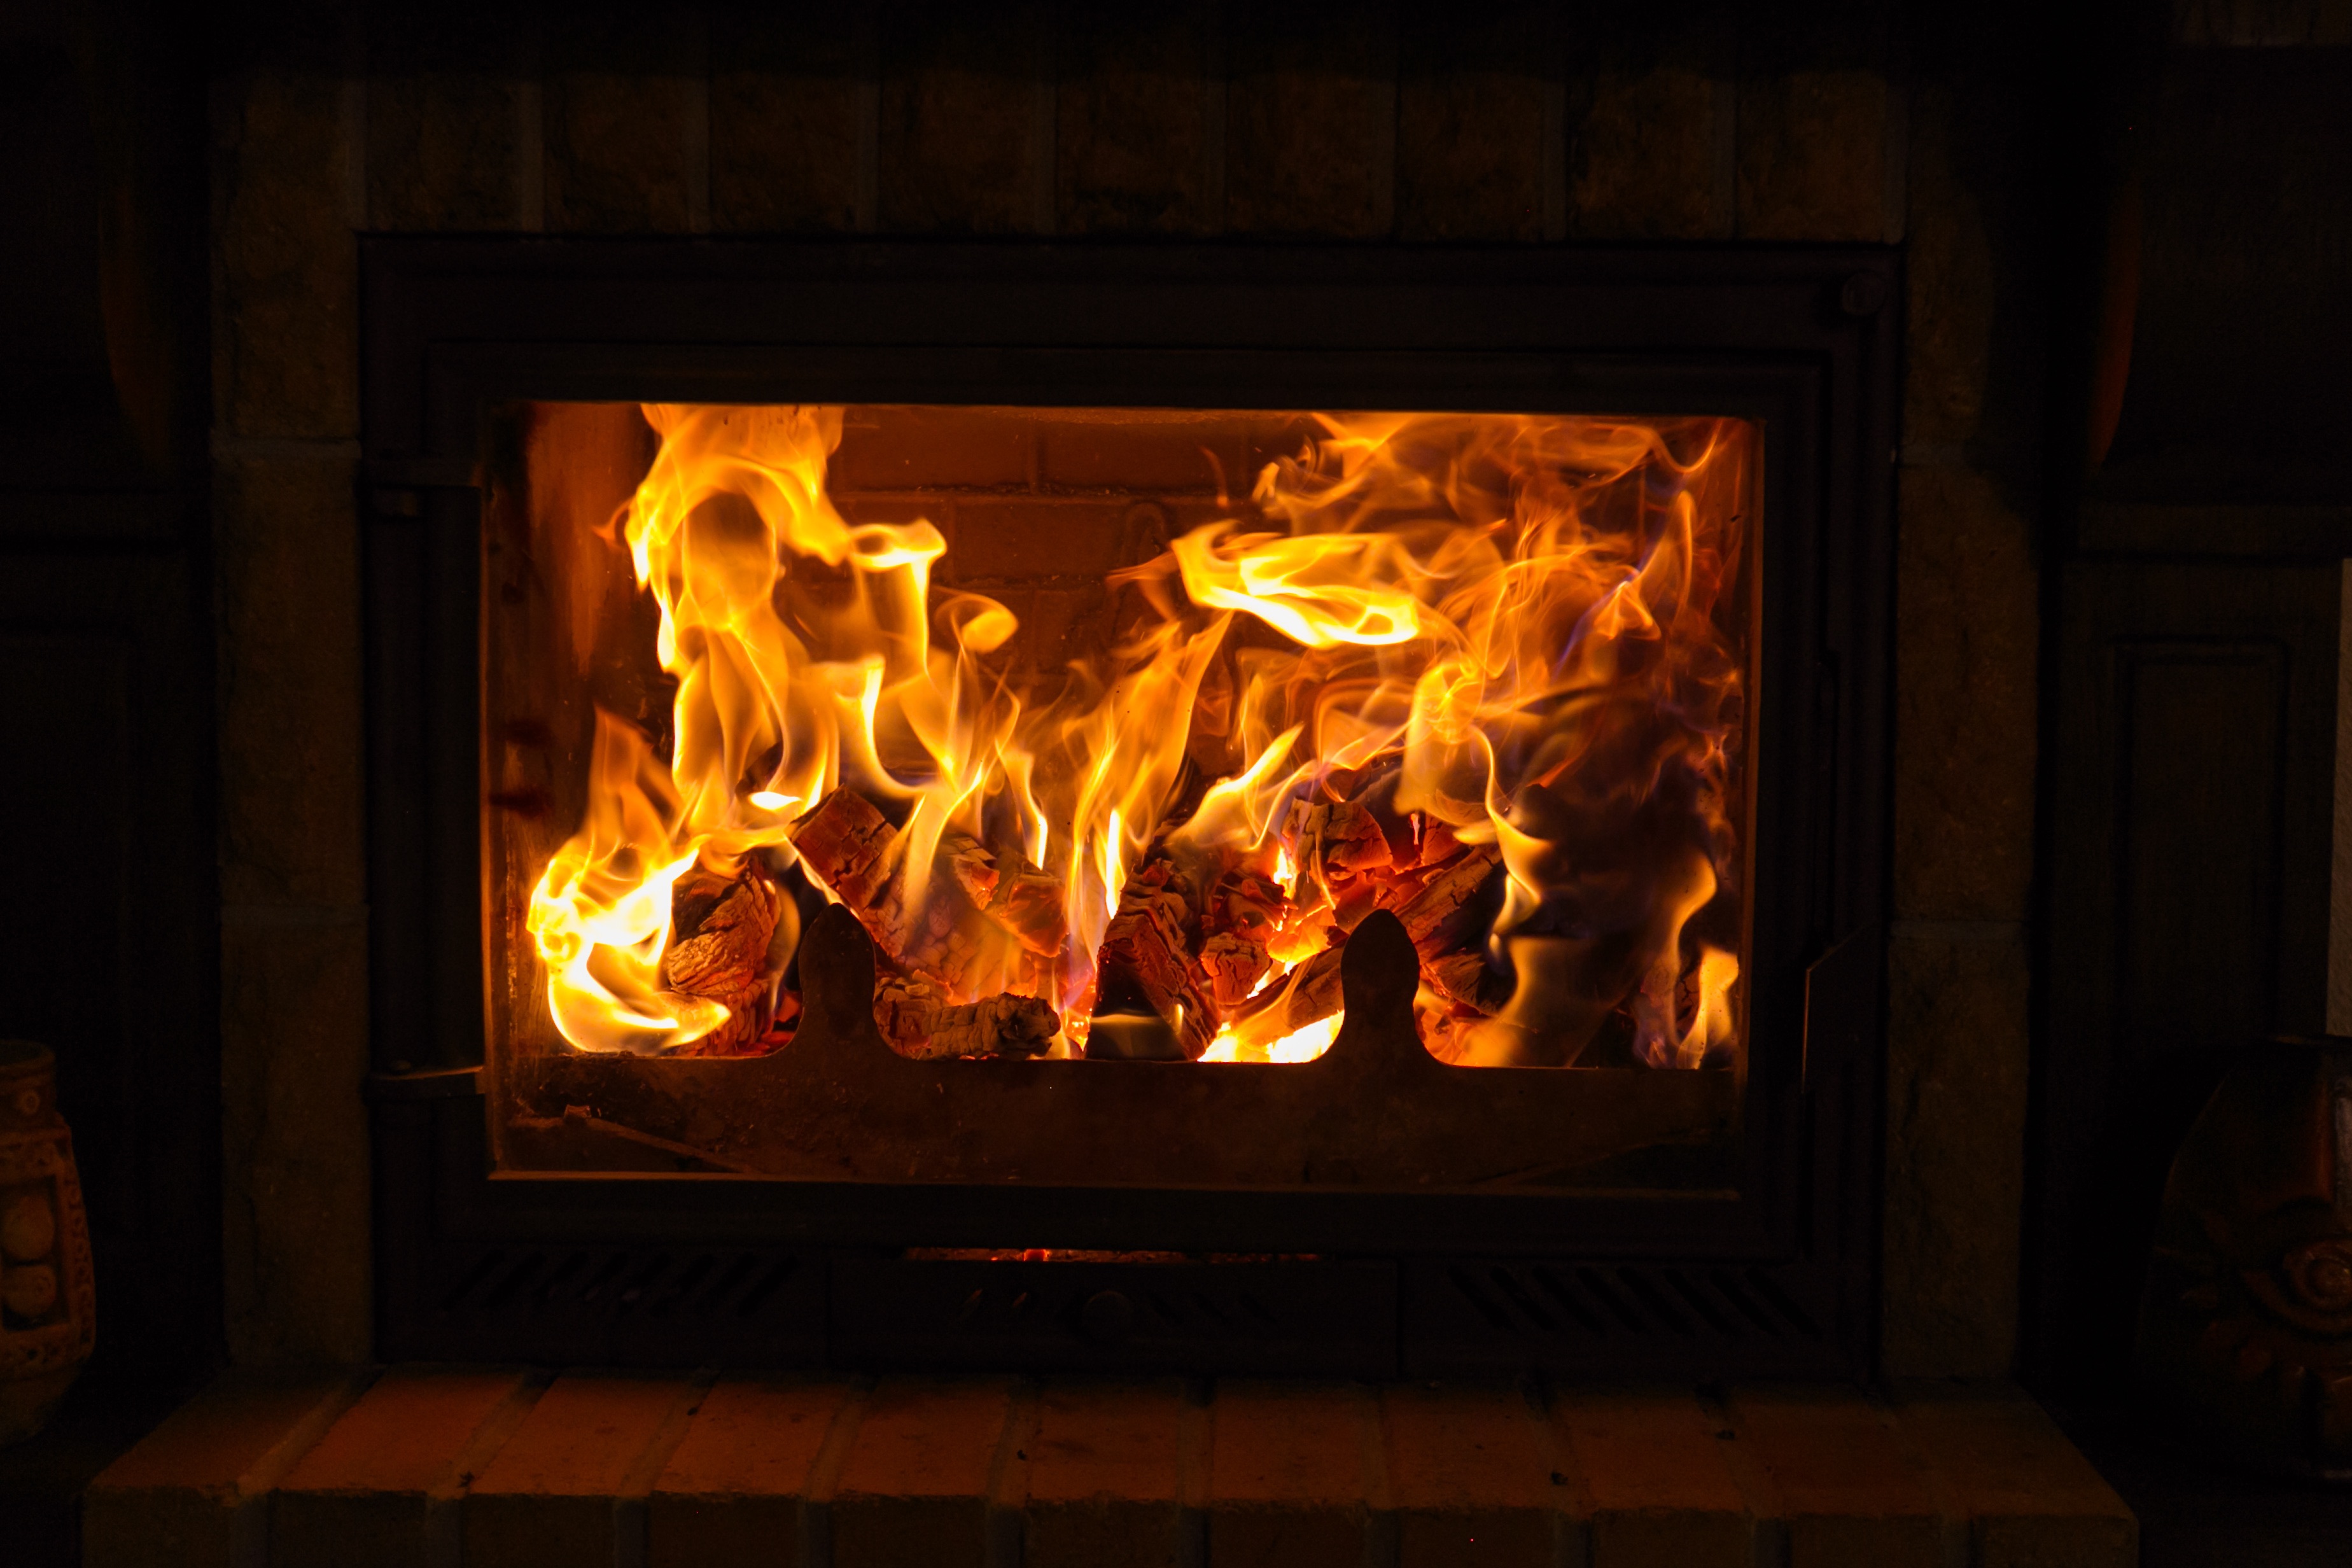
flame, fire, fireplace, darkness, hearth